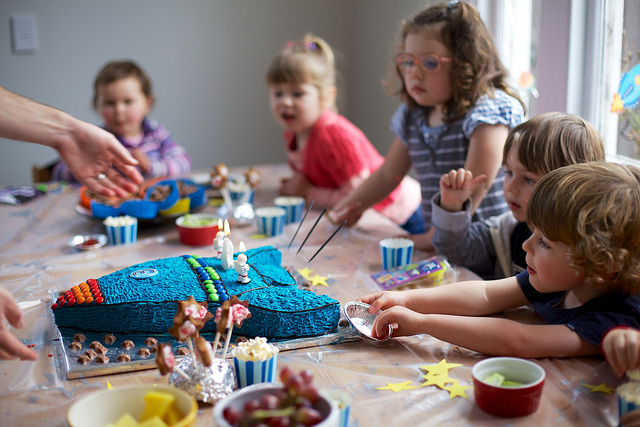
user: Given an image and a question. Answer the question in a short answer. Question: What kind of party is this? Short Answer:
assistant: birthday